Duchal Moor Railway

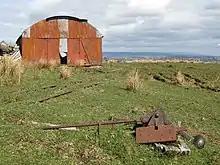
The engine shed and a point lever in 2007

The railway closed in the late 1970s and is now derelict. The engine shed is still present (2021), as are parts of the station platform and many of the rails are still in situ; most, however, are buried in the peat.